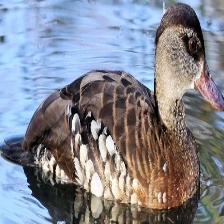
Species: SPOTTED WHISTLING DUCK
Scientific name: DENDROCYGNA GUTTATA
ImageNet parent category: drake